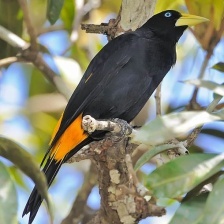
Species: YELLOW CACIQUE
Scientific name: CACICUS CELA